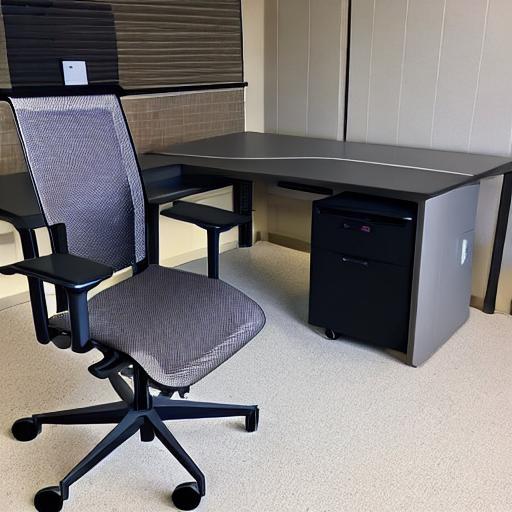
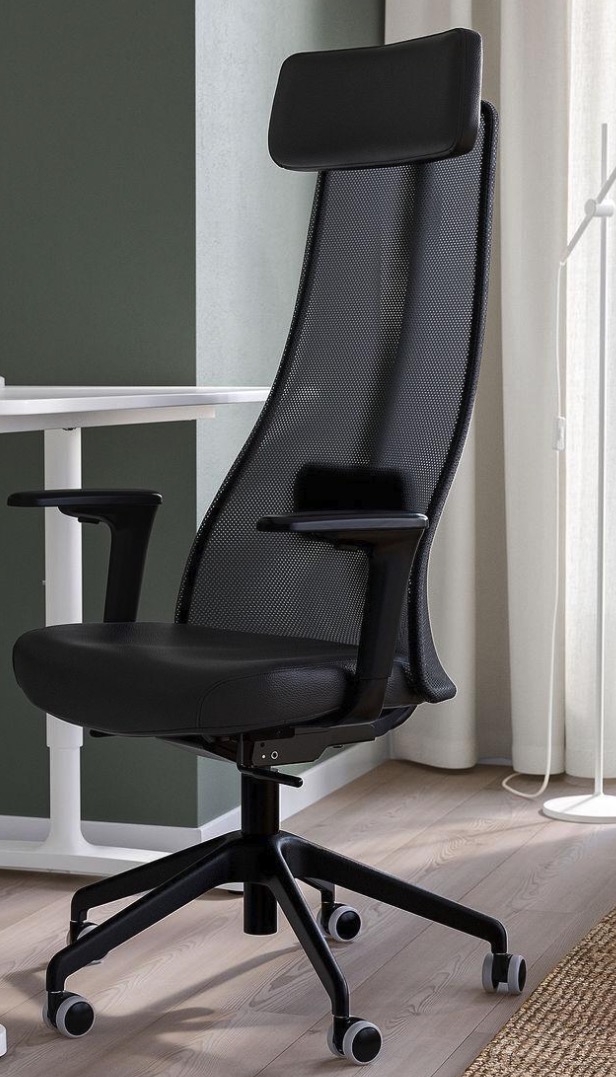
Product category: items_chair
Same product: no